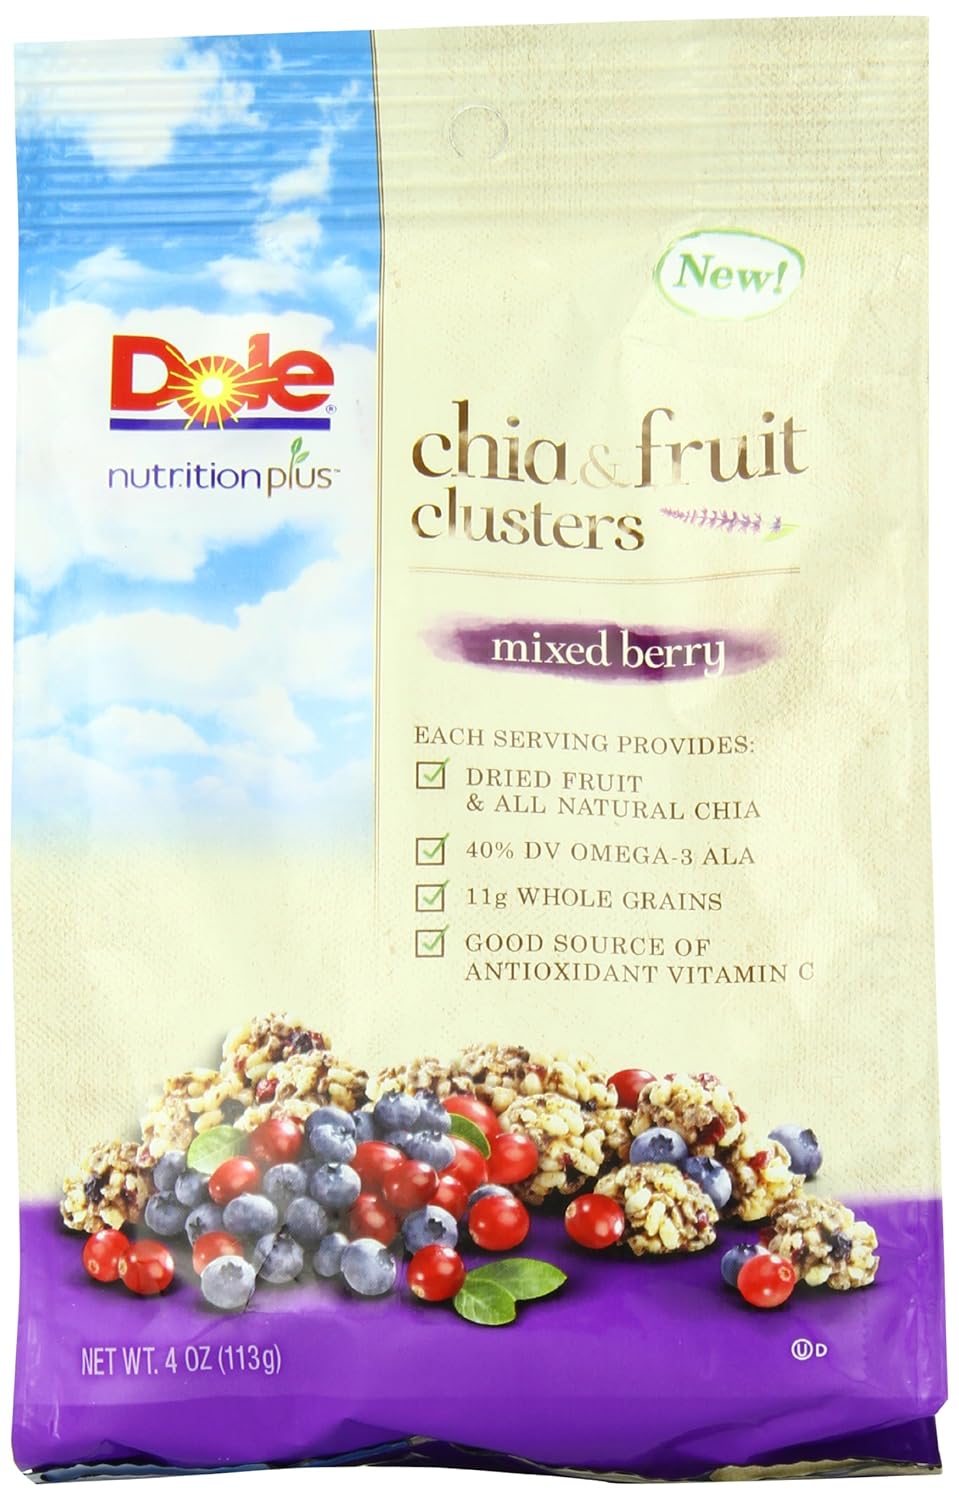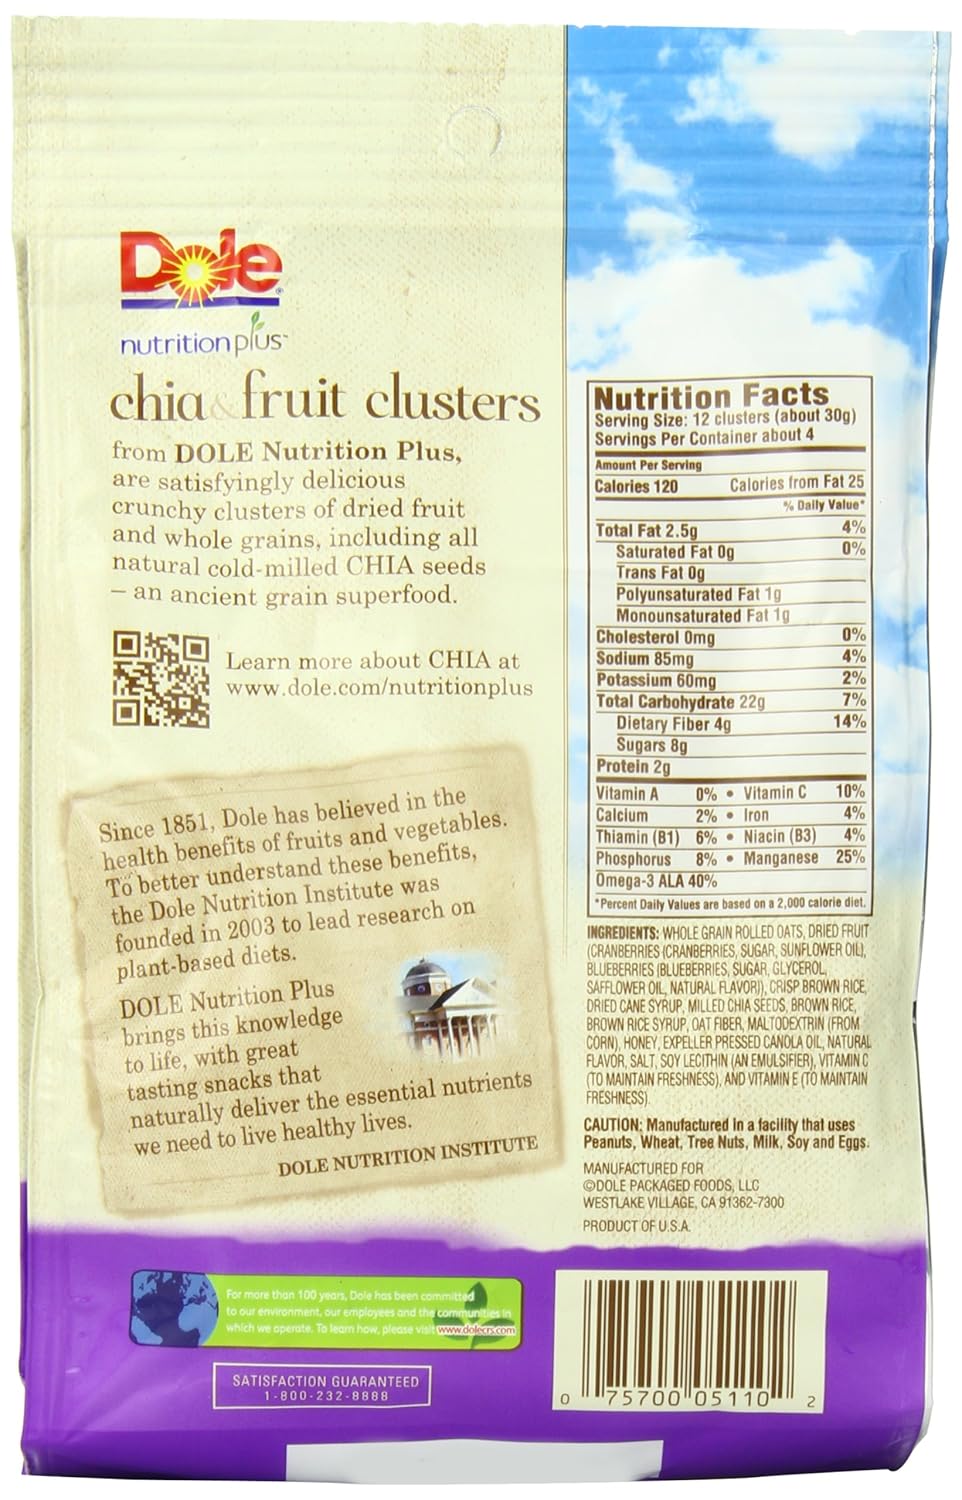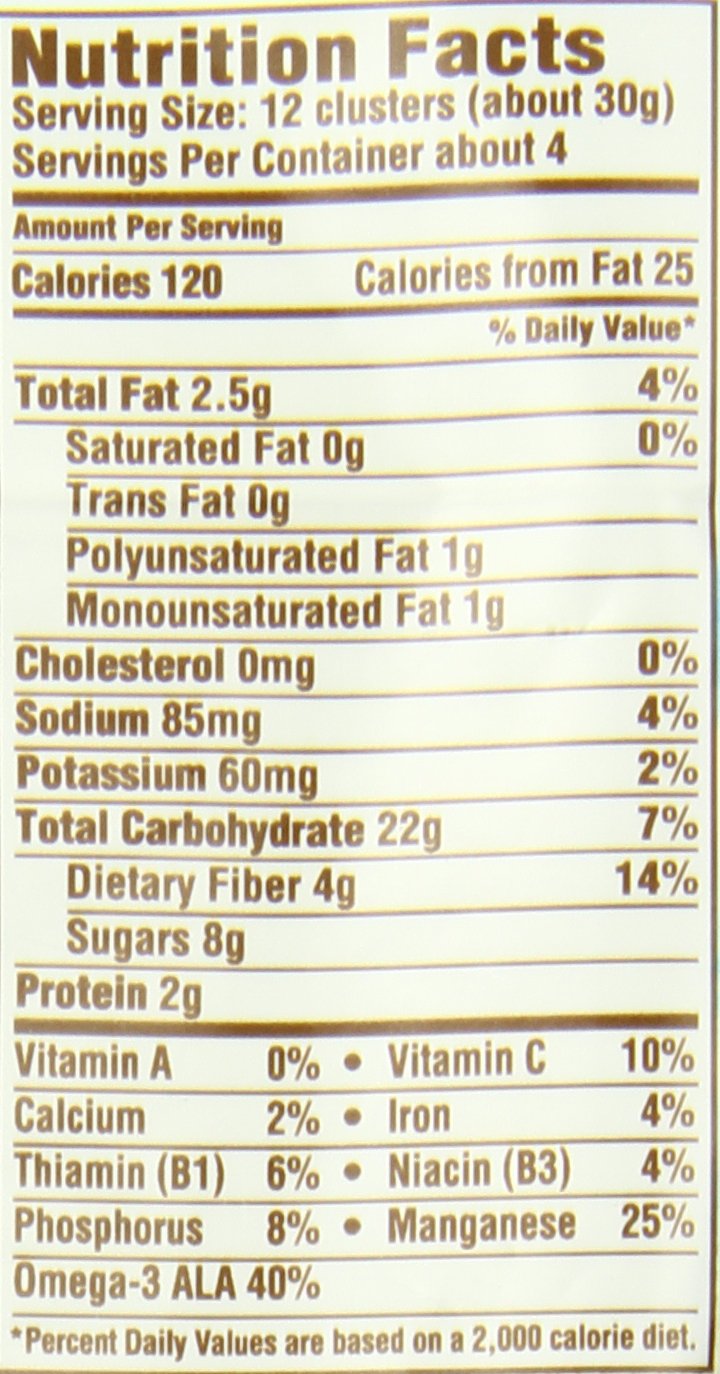
Dole Chia & Fruit Cluster, Mixed Berry, 4 Ounce Pouch
Category: Grocery
Founded in Hawaii in 1851, Dole is the world's largest producer and marketer of high-quality fresh fruit and fresh vegetables. Dole markets a growing line of packaged and frozen foods, and is a produce industry leader in nutrition education and research. The Dole brand means the finest, high-quality products. Dole will continue to meet customers' expectations by consistently providing products that meet the highest standard - the Dole standard. For Dole, anything less is unacceptable.
Features: Made from whole grain oats, real fruit, and chia seeds | Includes cranberries and blueberries | Delicious on the go snack | Antioxidants of berries combine deliciously with the natural nutrition of chia | Good source of Omega-3 ALA